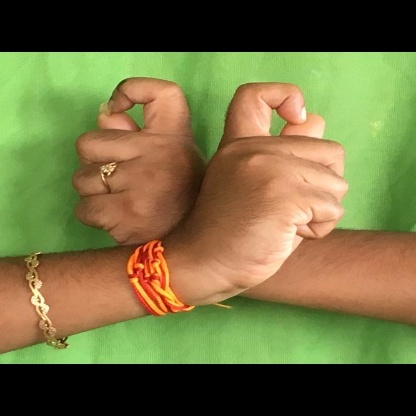
Mudra: Berunda